Hayle Railway

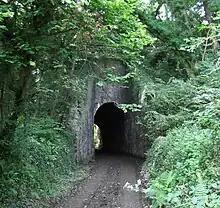
The "tunnel" carrying the Hayle Railway over Old Mill Lane (2012)

The bottom end of the incline was to the west of Mill Road; having reached the lower level, the line curved round sharply to the north, following the contour, turning west again. It crossed the small valley formed by an arm of the Red River immediately to the north of the present viaduct, and the then by a separate bridge over the adjacent Old Mill Lane (in fact a footpath and farm track). The later replacement viaduct is at a much higher level and crosses both the river and lane in a single structure, but the original lane bridge is still present; it is shown as "tunnel" on some modern large scale maps.